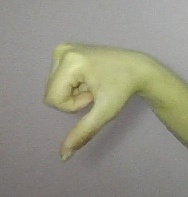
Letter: waw